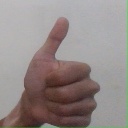
अक्षर: थ